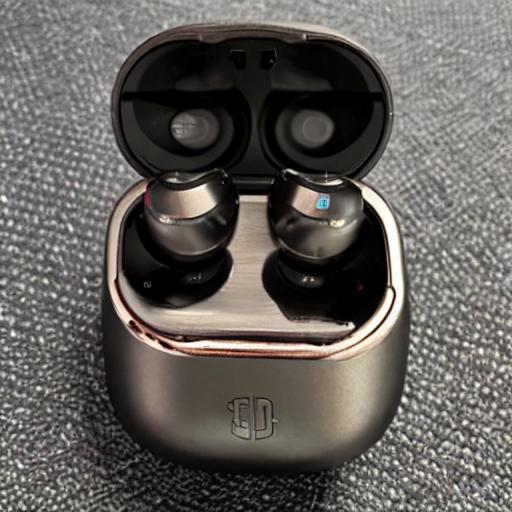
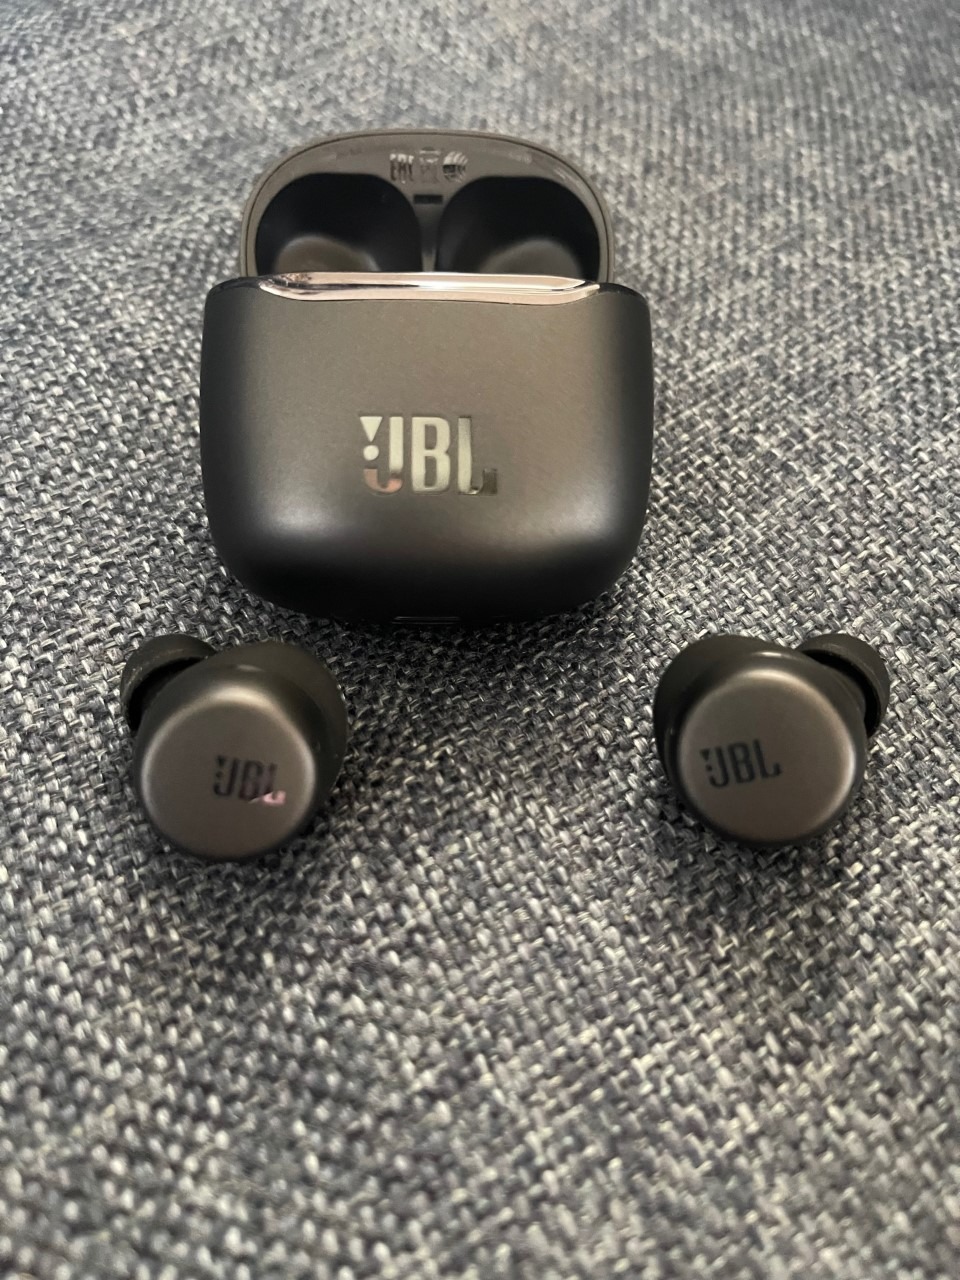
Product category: earbuds
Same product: no